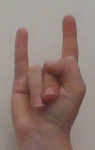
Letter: la